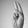
ASL letter: U